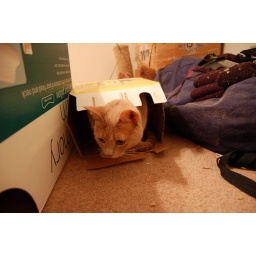
kitty in a box